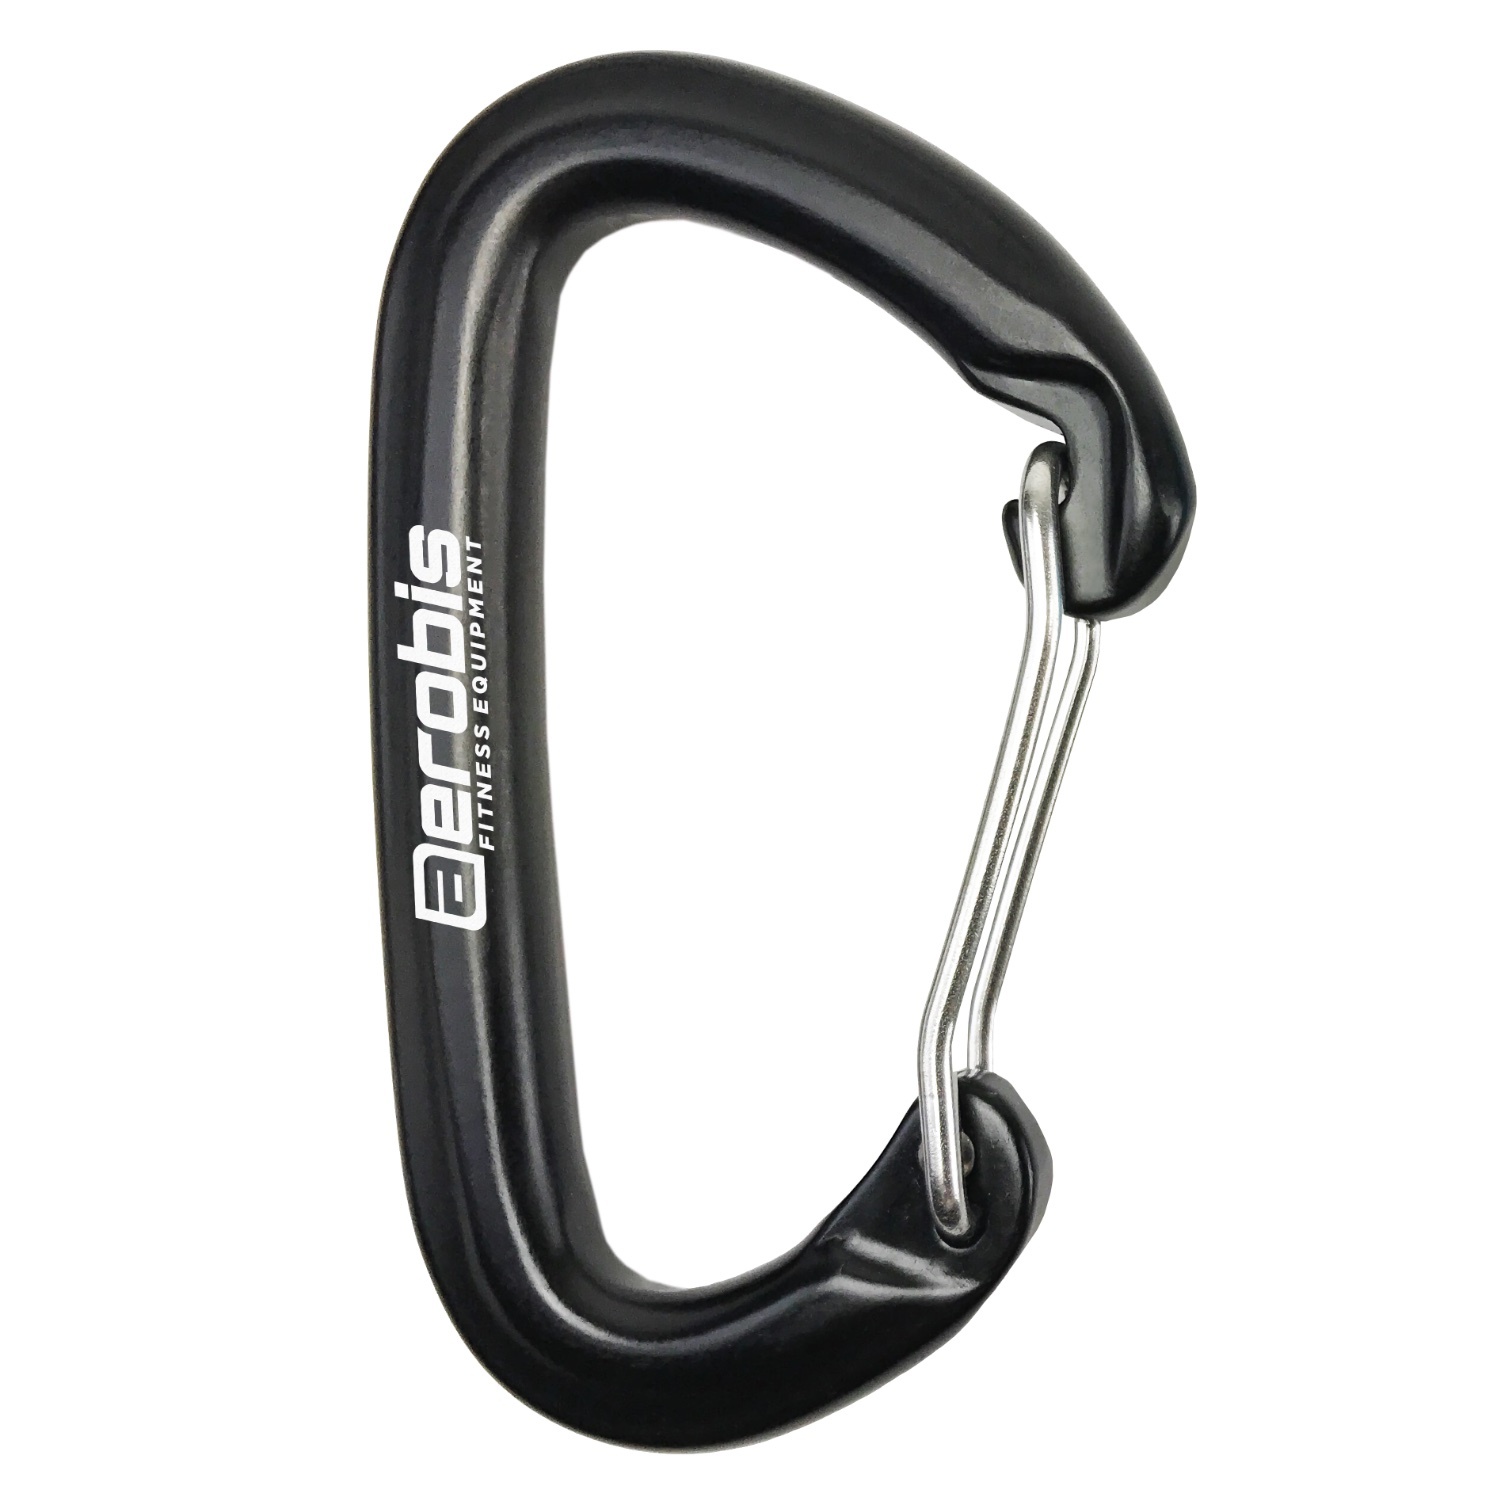
Carabiner - our tried and tested standard
Brand: aerobis fitness
The optimal mounting solution for aerobis fitness equipment. Ideal for attaching accessories to aeroSling or alphaband. With practical and secure wire gate lock. Matt black with discreet aerobis logo. Breaking load is 23 kN (2,300 kg). Indoor and outdoor use. Does what it promises The aerobis carabiner guarantees the optimal training with your aerobis sports equipment: Because the carabiner has a breaking load of 23 kN, although it is extremely small and light. This allows it to be used wherever a safe and secure connection is required. Due to the high-quality, robust material, it not only performs its work reliably with the aeroSling Sling Trainer, but can also be used with many other aerobis fitness equipment. With a wire gate closure, the aerobis carabiner offers you extremely easy operation. Practical accessories for sling training Our sturdy carabiner can be used in a variety of ways while enduring a heavy load. It is particularly well suited for use with sling trainers and resistance bands. Here, for example, it can be used to attach accessories. However, the aerobis carabiner can also be used to fully block for the main rope rotation of the sling trainer. Secure attachment for higher exercise variation In addition to sling trainers, there are also many other fitness equipment from aerobis where the carabiner is used. Whether as an attachment or an extension, the carabiner brings variety to your workout and allows you to get the best performance out of your fitness equipment. For a comfortable and safe functional training.
Category: Sporting Goods > Fitness & General Exercise Equipment > Suspension Trainers > Suspension Training Accessories > Suspension Training Carabiners